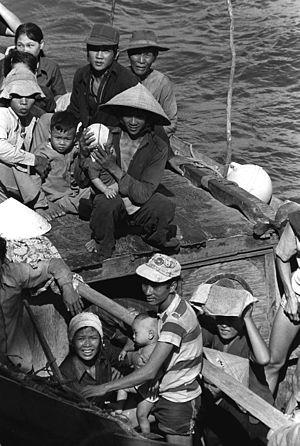
L'histoire du Viêt Nam se confond avec celle des peuples du pays portant aujourd'hui ce nom, et notamment avec celle du peuple Kinh, qui en constitue le groupe ethnique dominant.
André Glucksmann, né Joseph André Glucksmann, le 19 juin 1937 à Boulogne-Billancourt, et mort dans la nuit du 9 au 10 novembre 2015 à Paris, est un philosophe et essayiste français.